Dutch National Youth Council

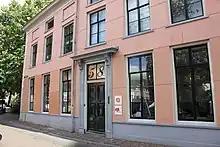
NJR / DNYC headquarters in Utrecht, the Netherlands

The Dutch National Youth Council, abbreviated to NJR / DNYC, is an umbrella organization of Dutch national youth organizations for young people between the ages of 12 and 30. NJR / DNYC aims to encourage and support youth participation at all levels of society; ensure that young people know, develop and use their strengths for a better future for themselves and others. NJR / DNYC encourages young people to show what they are capable of, from their communities to the United Nations. In addition, the NJR / DNYC advises Dutch government bodies and other organizations on youth policy and stimulating youth participation.